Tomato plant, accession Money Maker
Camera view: horizontal (90 deg, fisheye); turntable rotation: 120 degrees
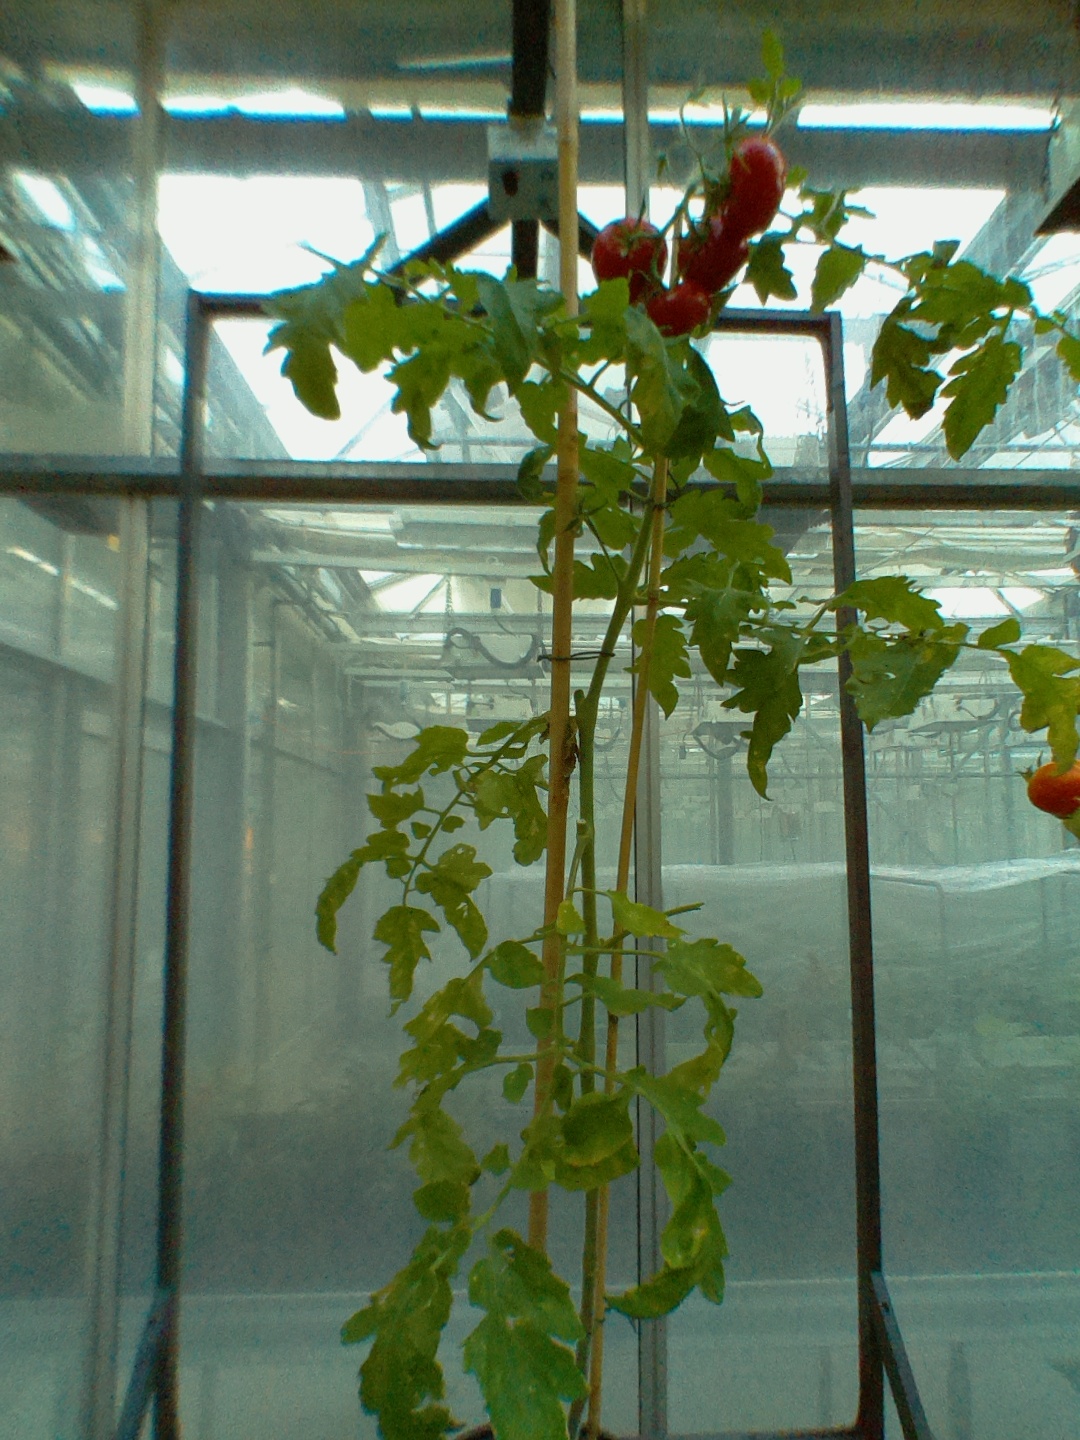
BBCH growth stage 89: 90%-100% of fruits show typical fully ripe color